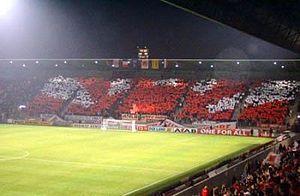
Supporter de la tribune Schucht
L'Association sportive Nancy Lorraine, est un club de football français fondé en 1910 à Nancy et basé à Tomblaine dans la banlieue nancéienne.